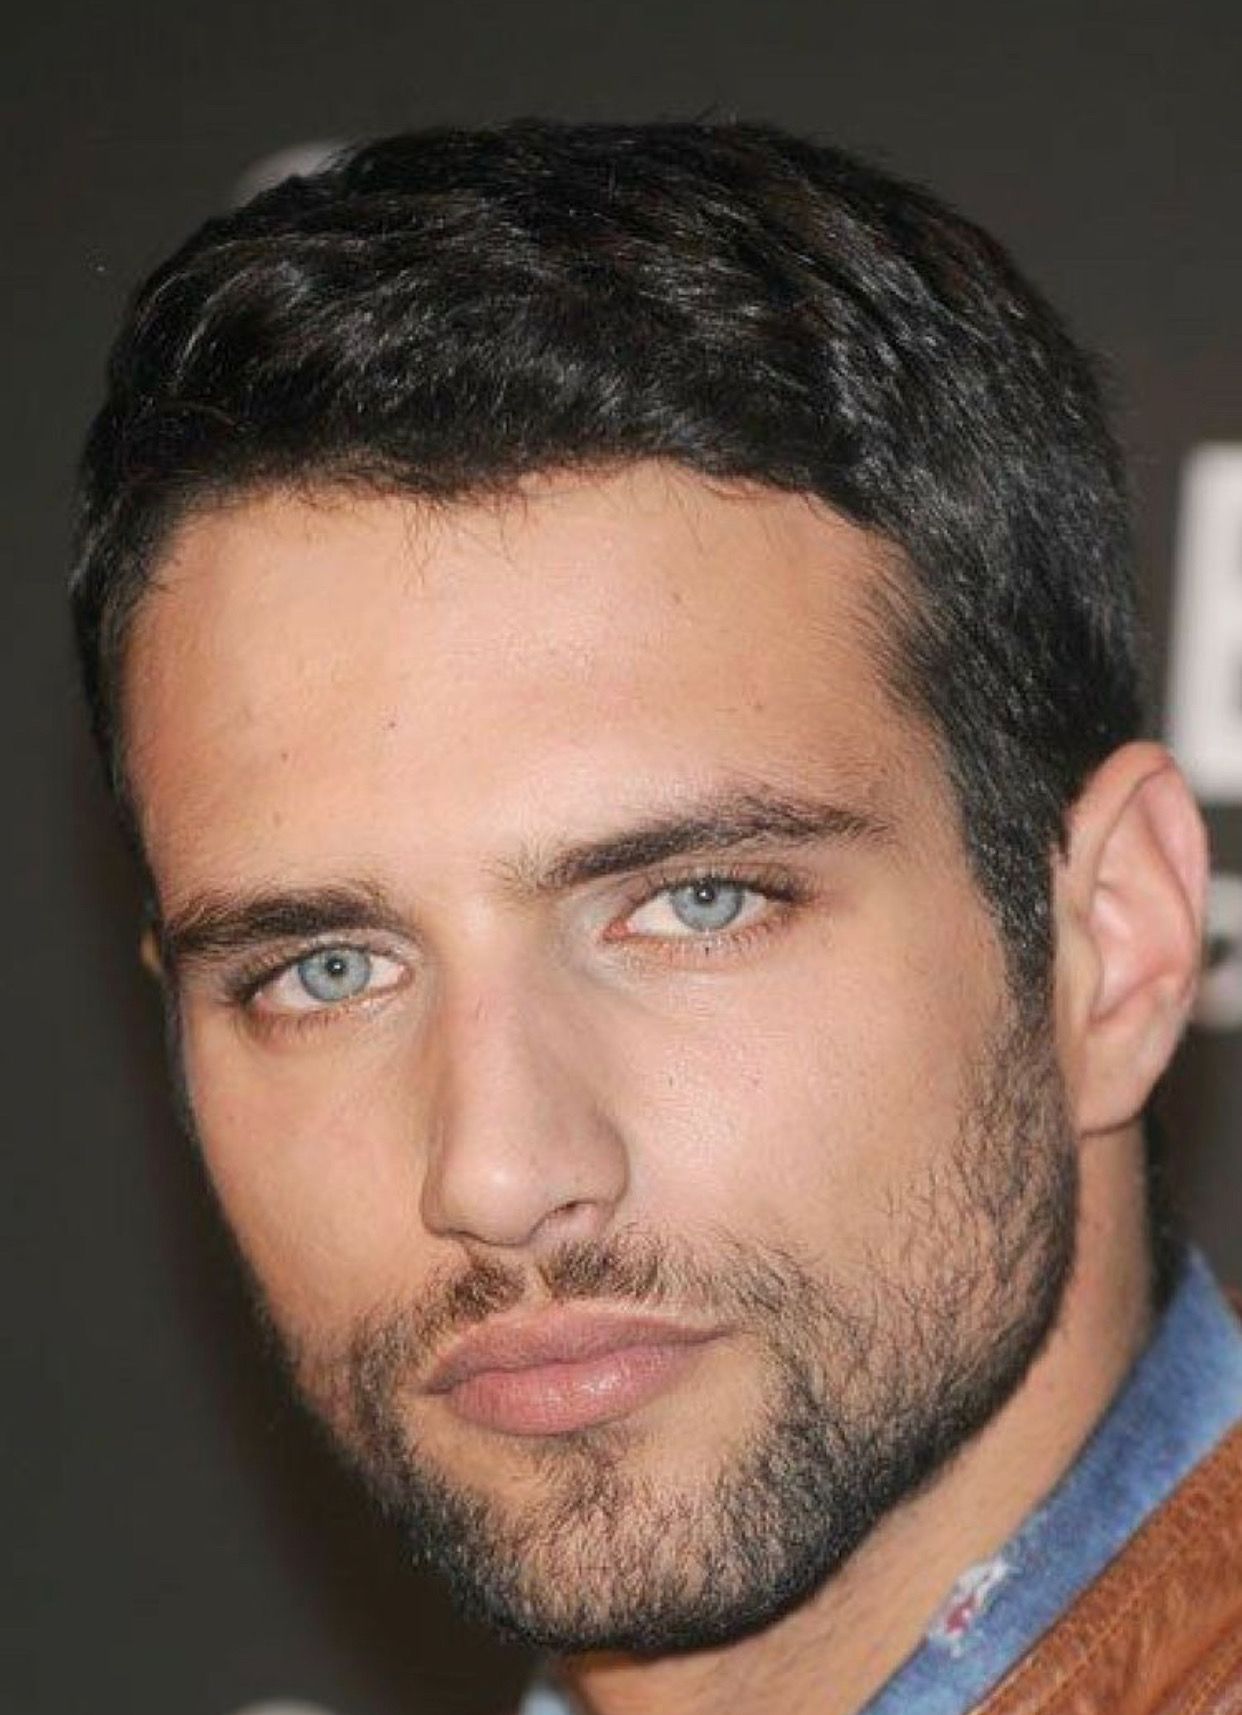
Gender: men